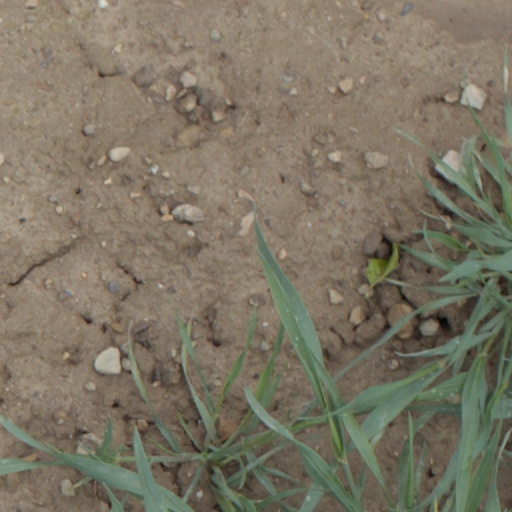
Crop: wheat